Lessepsian migration

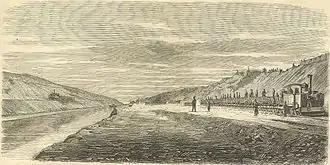
Construction of the Suez canal

The opening of the Suez Canal created the first saltwater passage between the Mediterranean Sea and the Red Sea. Constructed in 1869 to provide a more direct trade route from Europe to India and the Far East, the canal is long, with a depth of and a width varying between .